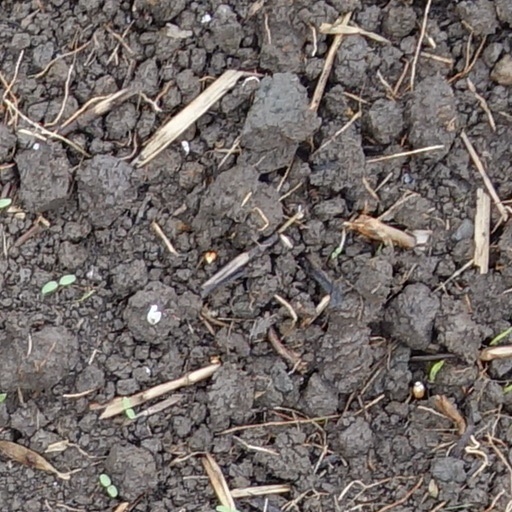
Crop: wheat